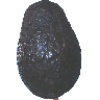
Label: avocado